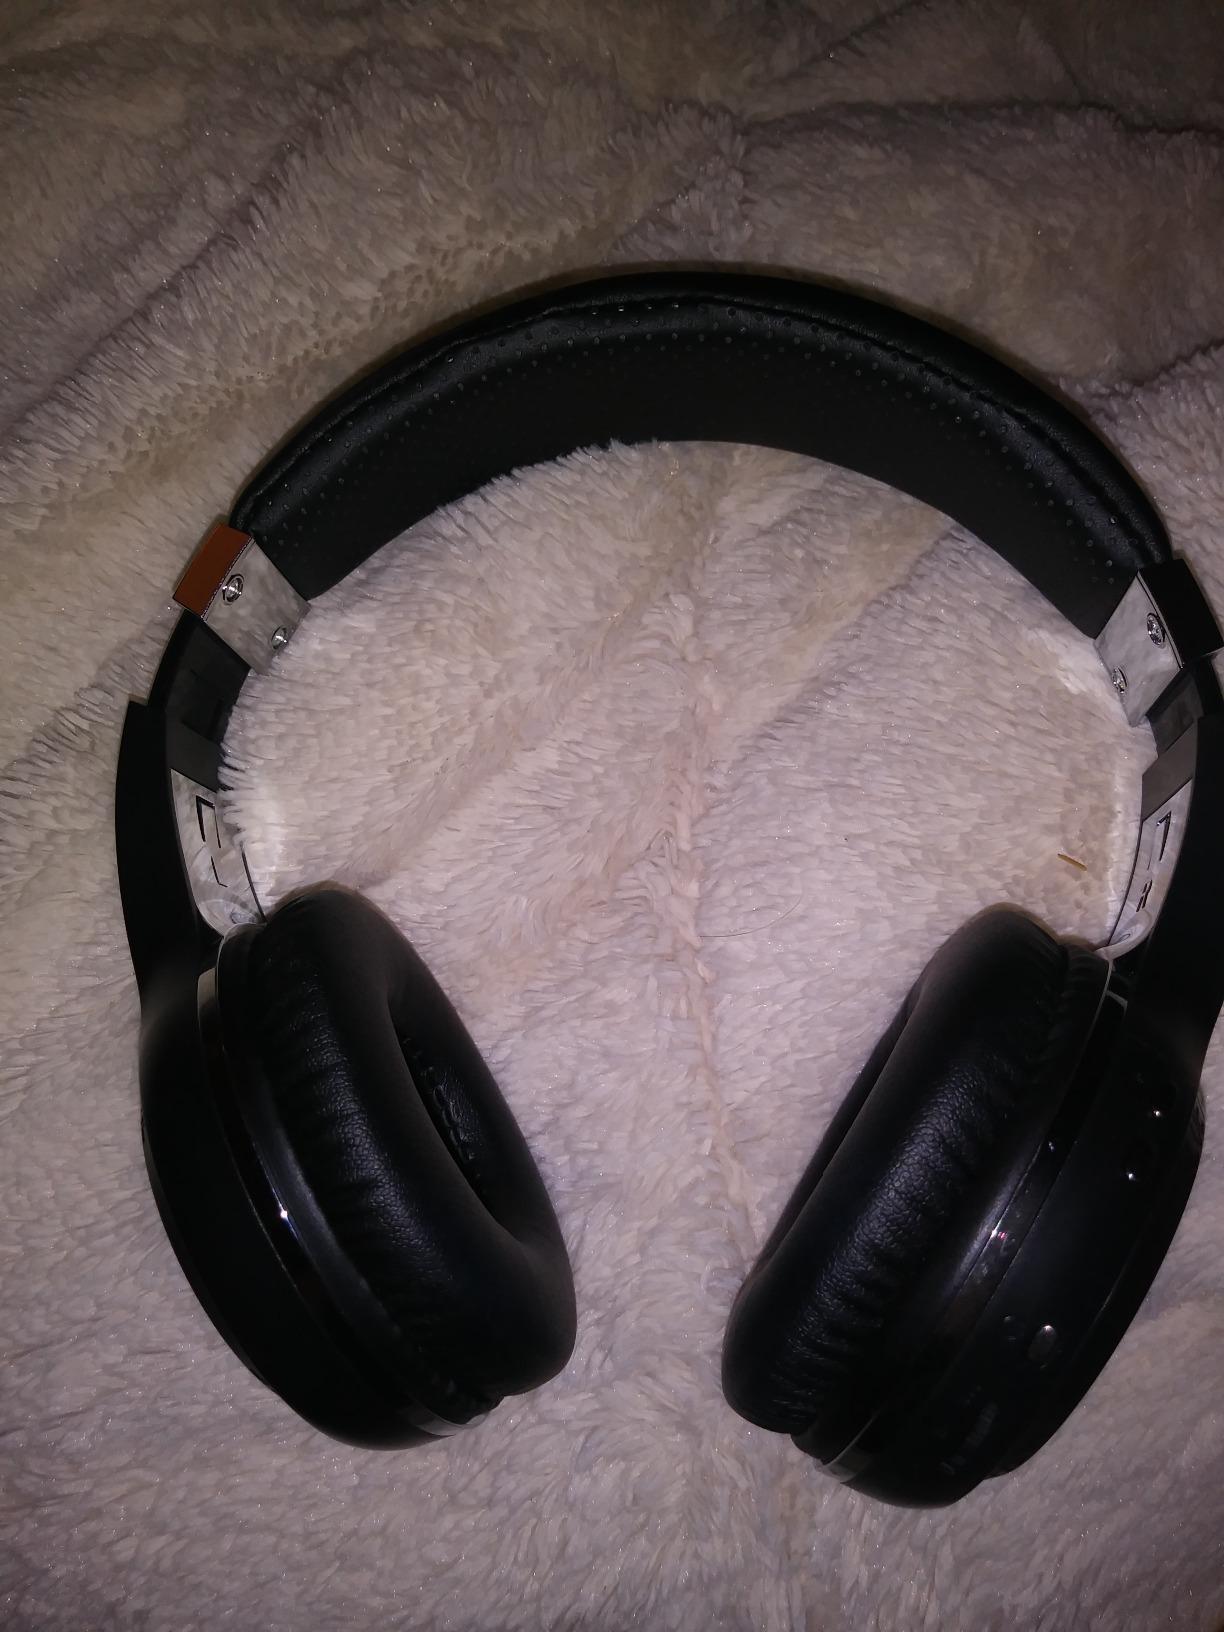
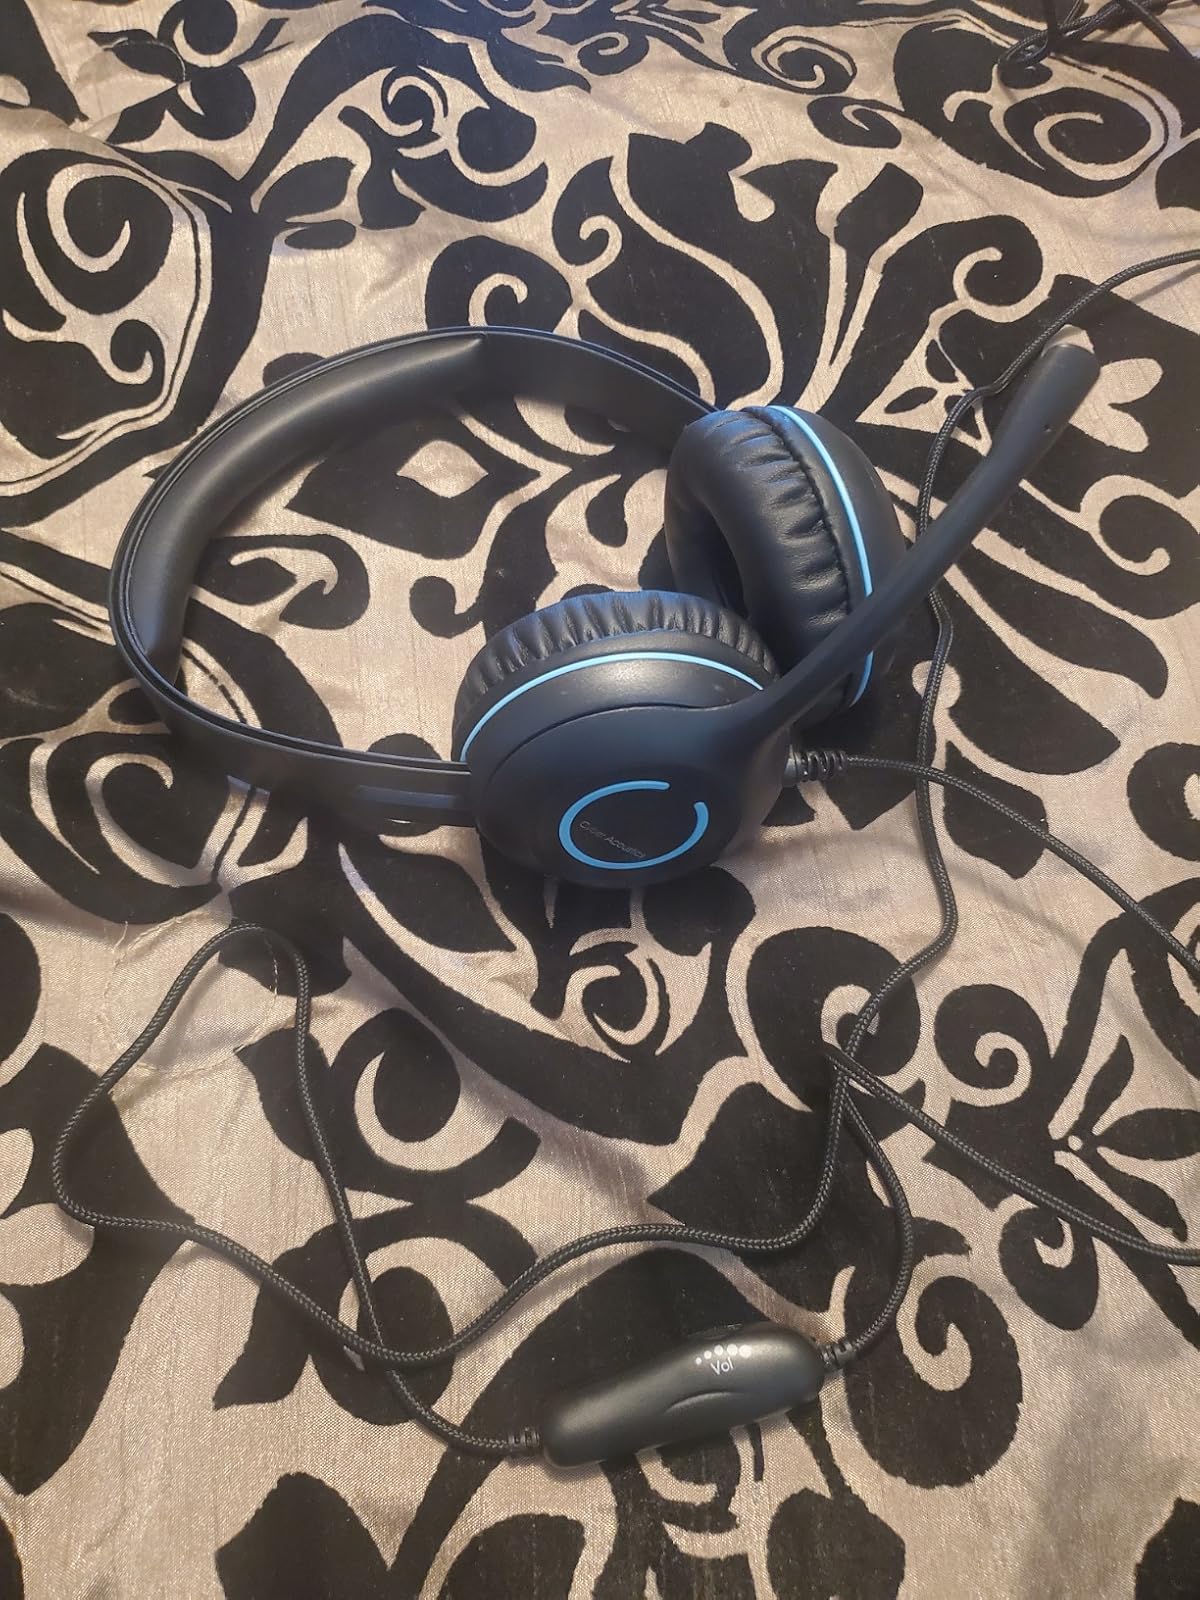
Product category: headphones
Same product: no